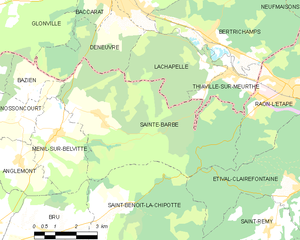
Carte des communes françaises Sainte-Barbe